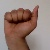
The image shows a hand gesture representing the letter 'A' in Indian Sign Language.